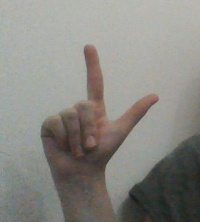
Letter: laam